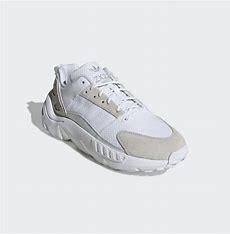
Brand: Adidas
Model: ZX 22 Boost